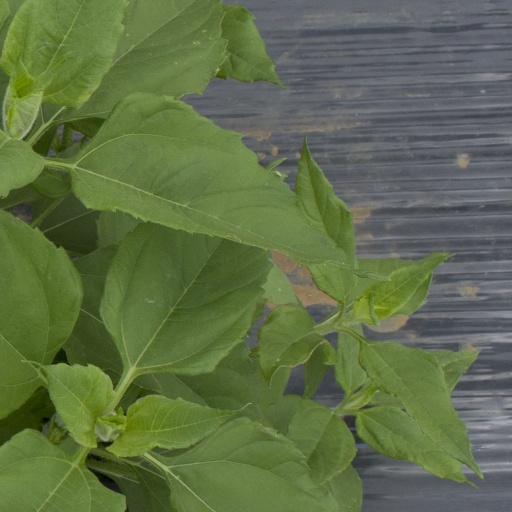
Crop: Jerusalem artichoke